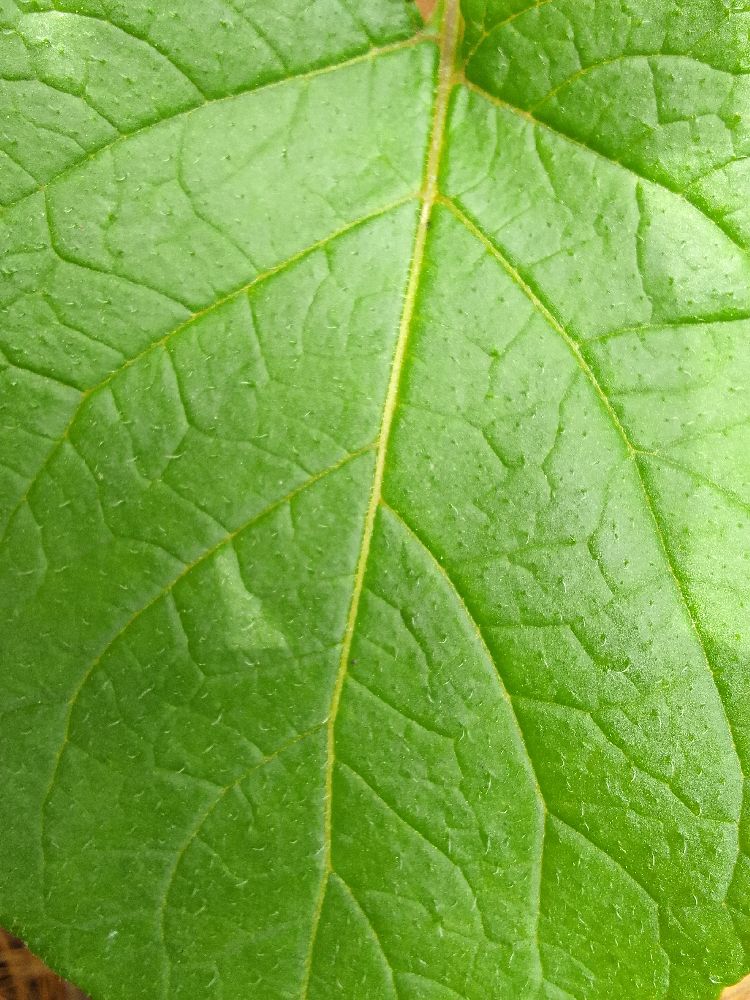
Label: Healthy